Brisingr

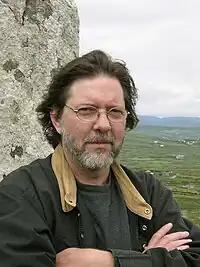
John Jude Palencar illustrated the cover of "Brisingr".

Paolini said "Brisingr" was one of the first words he thought of for the book's title, as it was the first Ancient Language word that Eragon learned in the series, and it holds a particular significance for him. Unlike the first two books in the series, "Brisingr" has a subtitle: "The Seven Promises of Eragon Shadeslayer and Saphira Bjartskular". Paolini revealed it in a newsletter at his official website, in which he said that it was added "because I felt it suited the story, and also because, in a way, I still view Brisingr and Book Four as two halves of the same volume; the subtitle is merely the name of the first of these two sections."